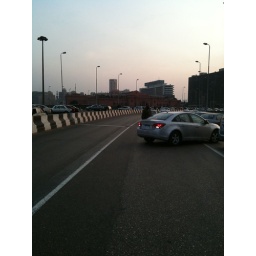
The Protesters at the first million man protest at Tahrir square parked their cars all over the 6th October bridge